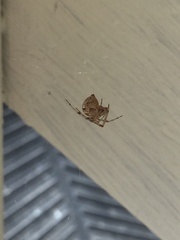
Species: Parasteatoda_tepidariorum